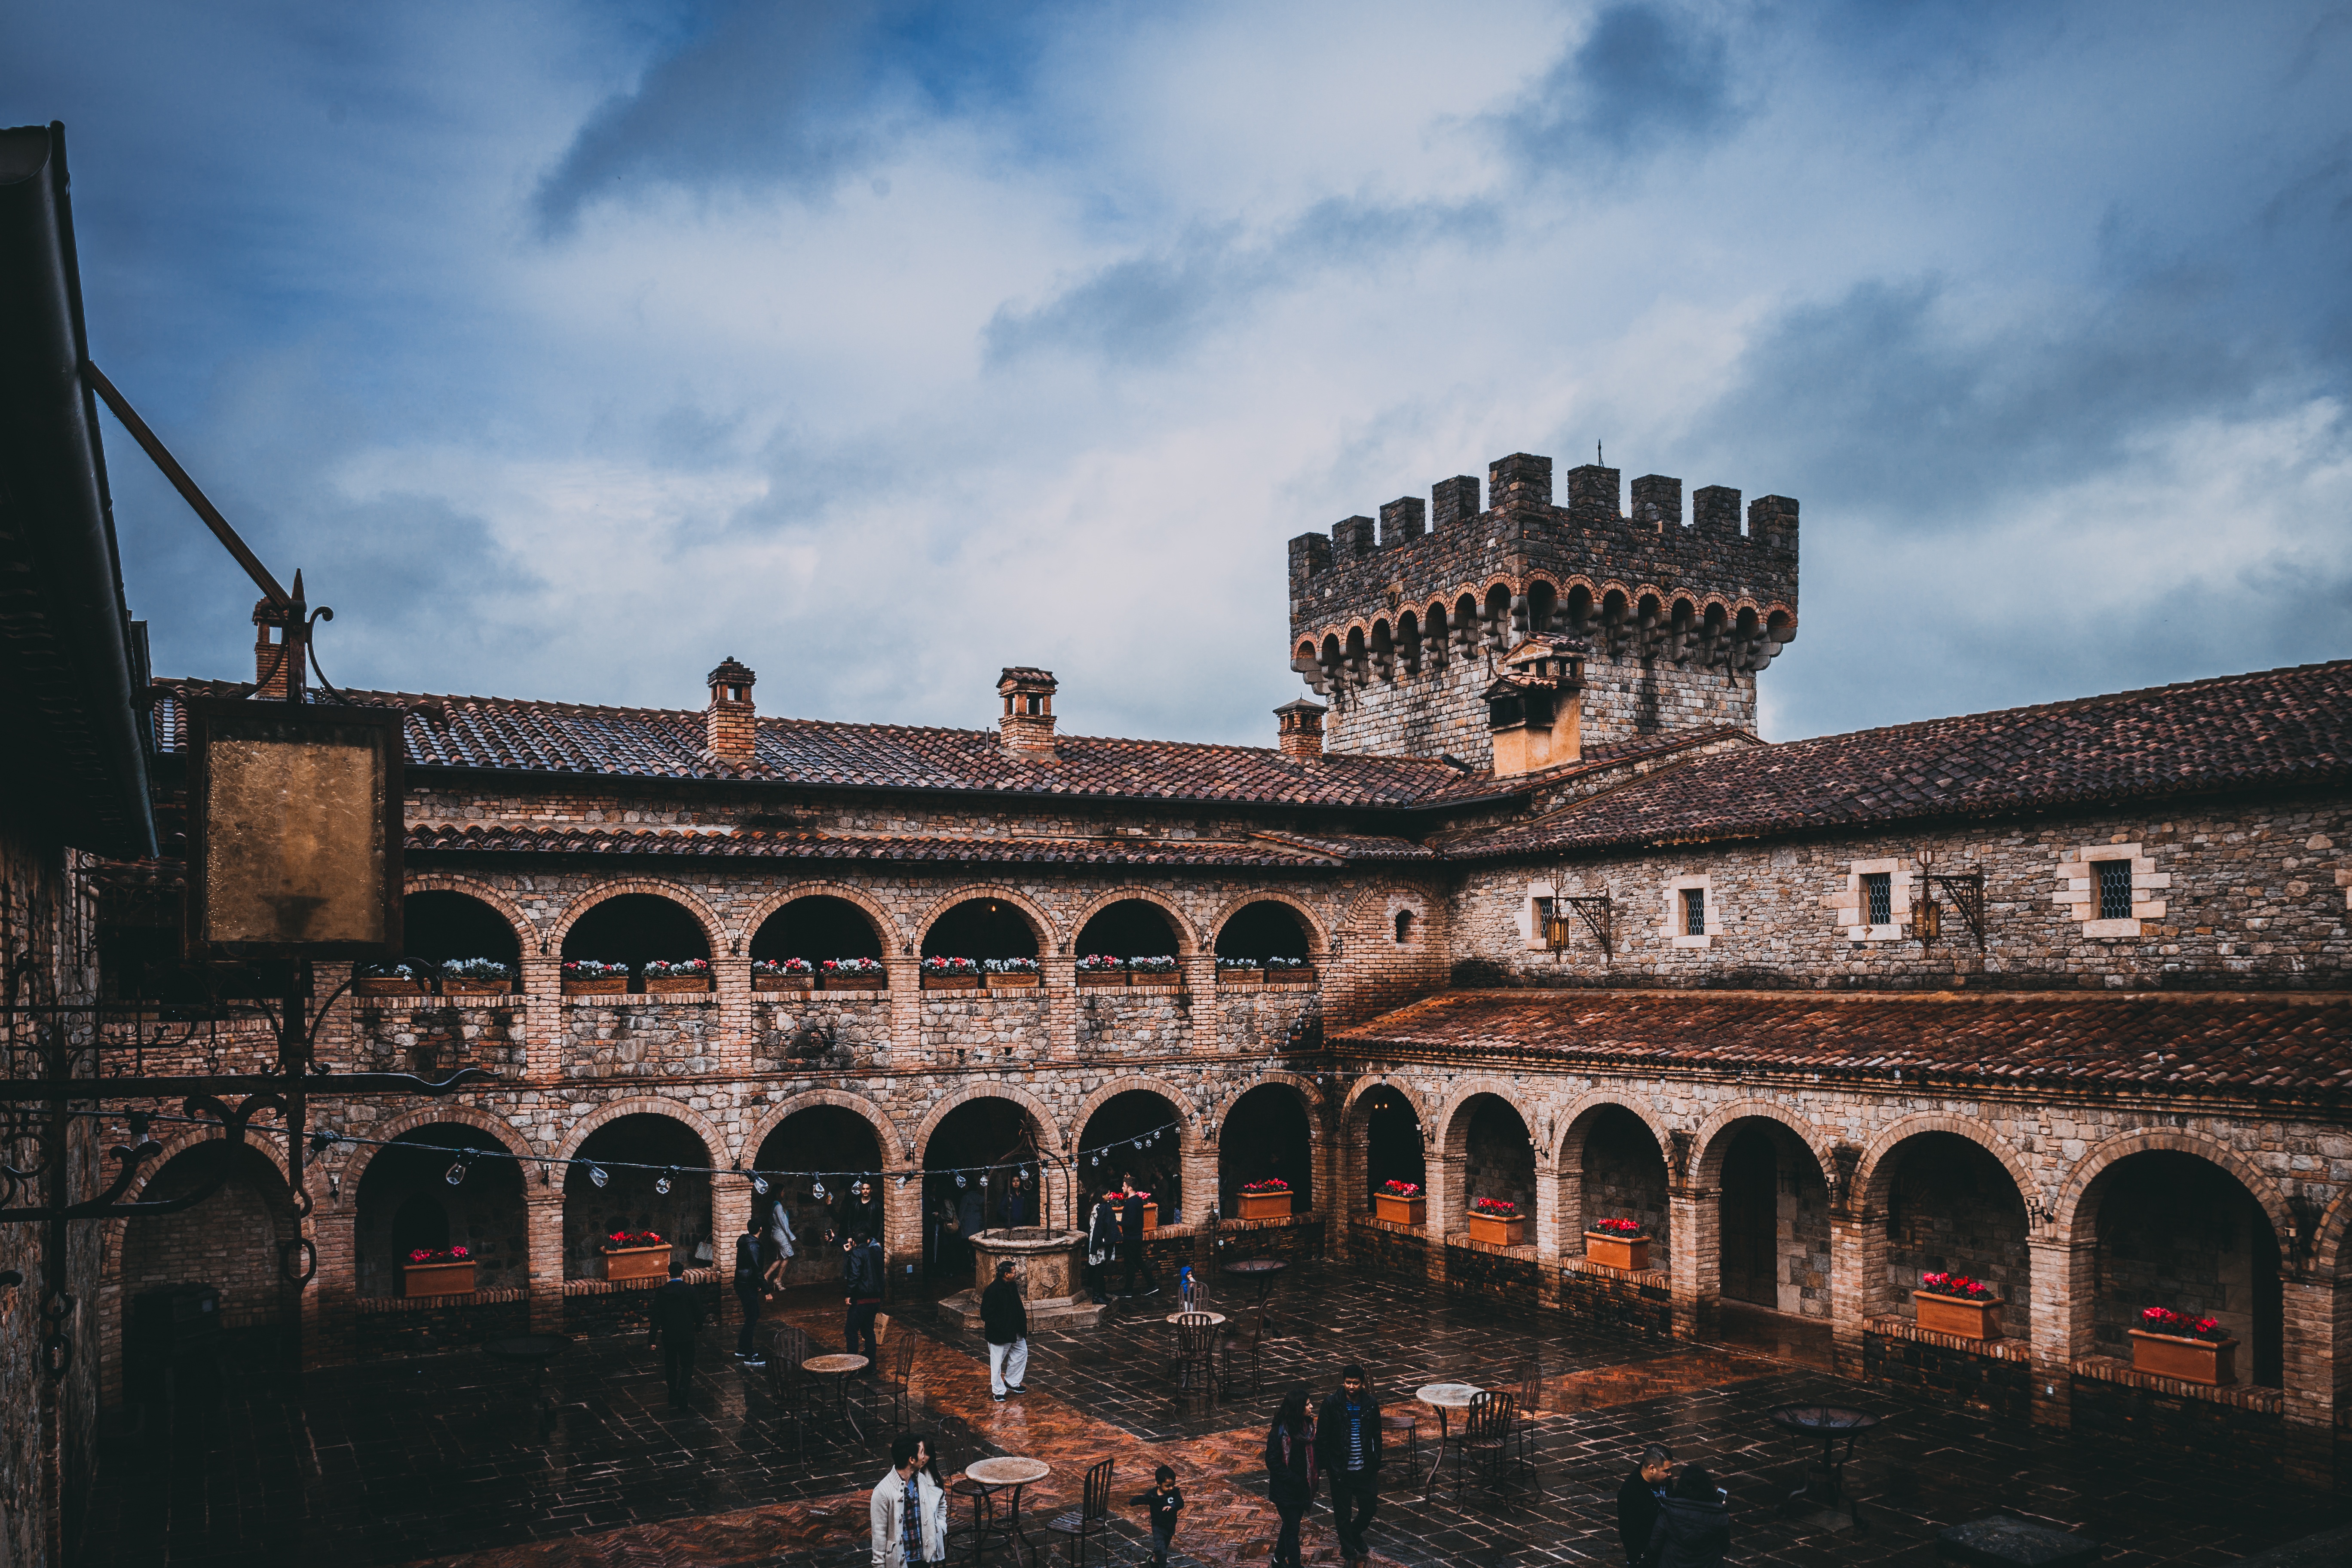
architecture, palace, cityscape, arch, landmark, tourism, ancient rome, ancient history, human settlement, ancient roman architecture